List of rail accidents (2010–2019)

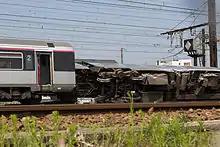
Brétigny-sur-Orge train crash

6 July – "Canada" – Lac-Mégantic rail disaster – A Montreal, Maine and Atlantic Railway freight train containing 72 tank cars of crude oil ran away while unattended and derailed in Lac-Mégantic, Quebec. Several cars exploded, destroying over 30 buildings in the town's centre, roughly half of the downtown area, and requiring the demolition of all but three of the remainder of the buildings in the area due to contamination by petroleum from the train; these led to the evacuation of 2,000 people, a third of the town's population. 42 were killed, along with 5 missing and presumed dead, making this the fourth-deadliest rail accident in Canadian history, and the deadliest since Canadian Confederation in 1867.